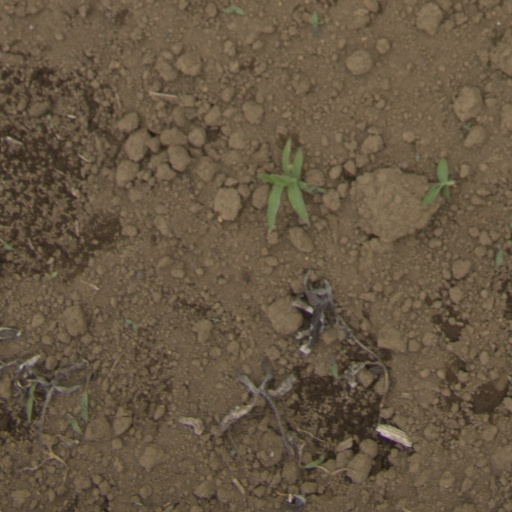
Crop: Jerusalem artichoke